Criticism of Google

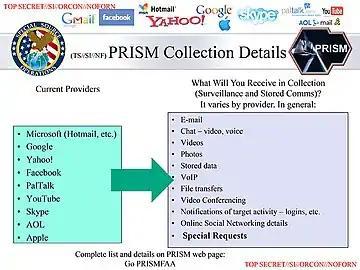
PRISM: a clandestine surveillance program under which the NSA collects user data from companies like Google. (Slide sourced from "The Washington Post" that briefed intelligence analysts at the National Security Agency about the PRISM program touting its capabilities and featuring the logos of the companies involved)

Google's March 1, 2012 privacy change enables the company to share data across a wide variety of services. This includes embedded services in millions of third-party websites using AdSense and Analytics. The policy was widely criticized as creating an environment that discourages Internet innovation by making Internet users more fearful online.